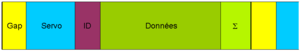
Titre
Un disque dur est une mémoire de masse à disque tournant magnétique utilisée principalement dans les ordinateurs, mais également dans des baladeurs numériques, des caméscopes, des lecteurs/enregistreurs de DVD de salon, des consoles de jeux vidéo, etc.